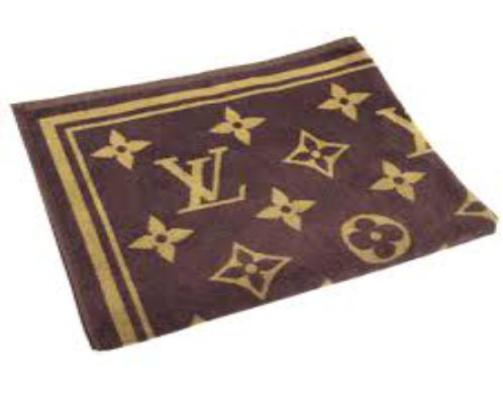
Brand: louis vuitton-1
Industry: Clothes